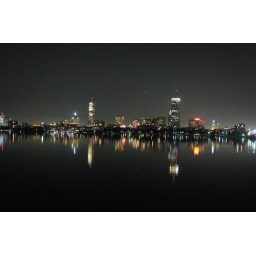
Shot in Boston while walking by the Charles river in a gloomy night. Bear with a compact camera output.